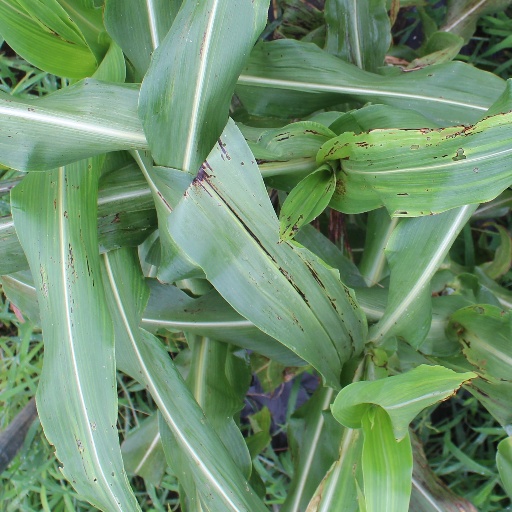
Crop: sorghum